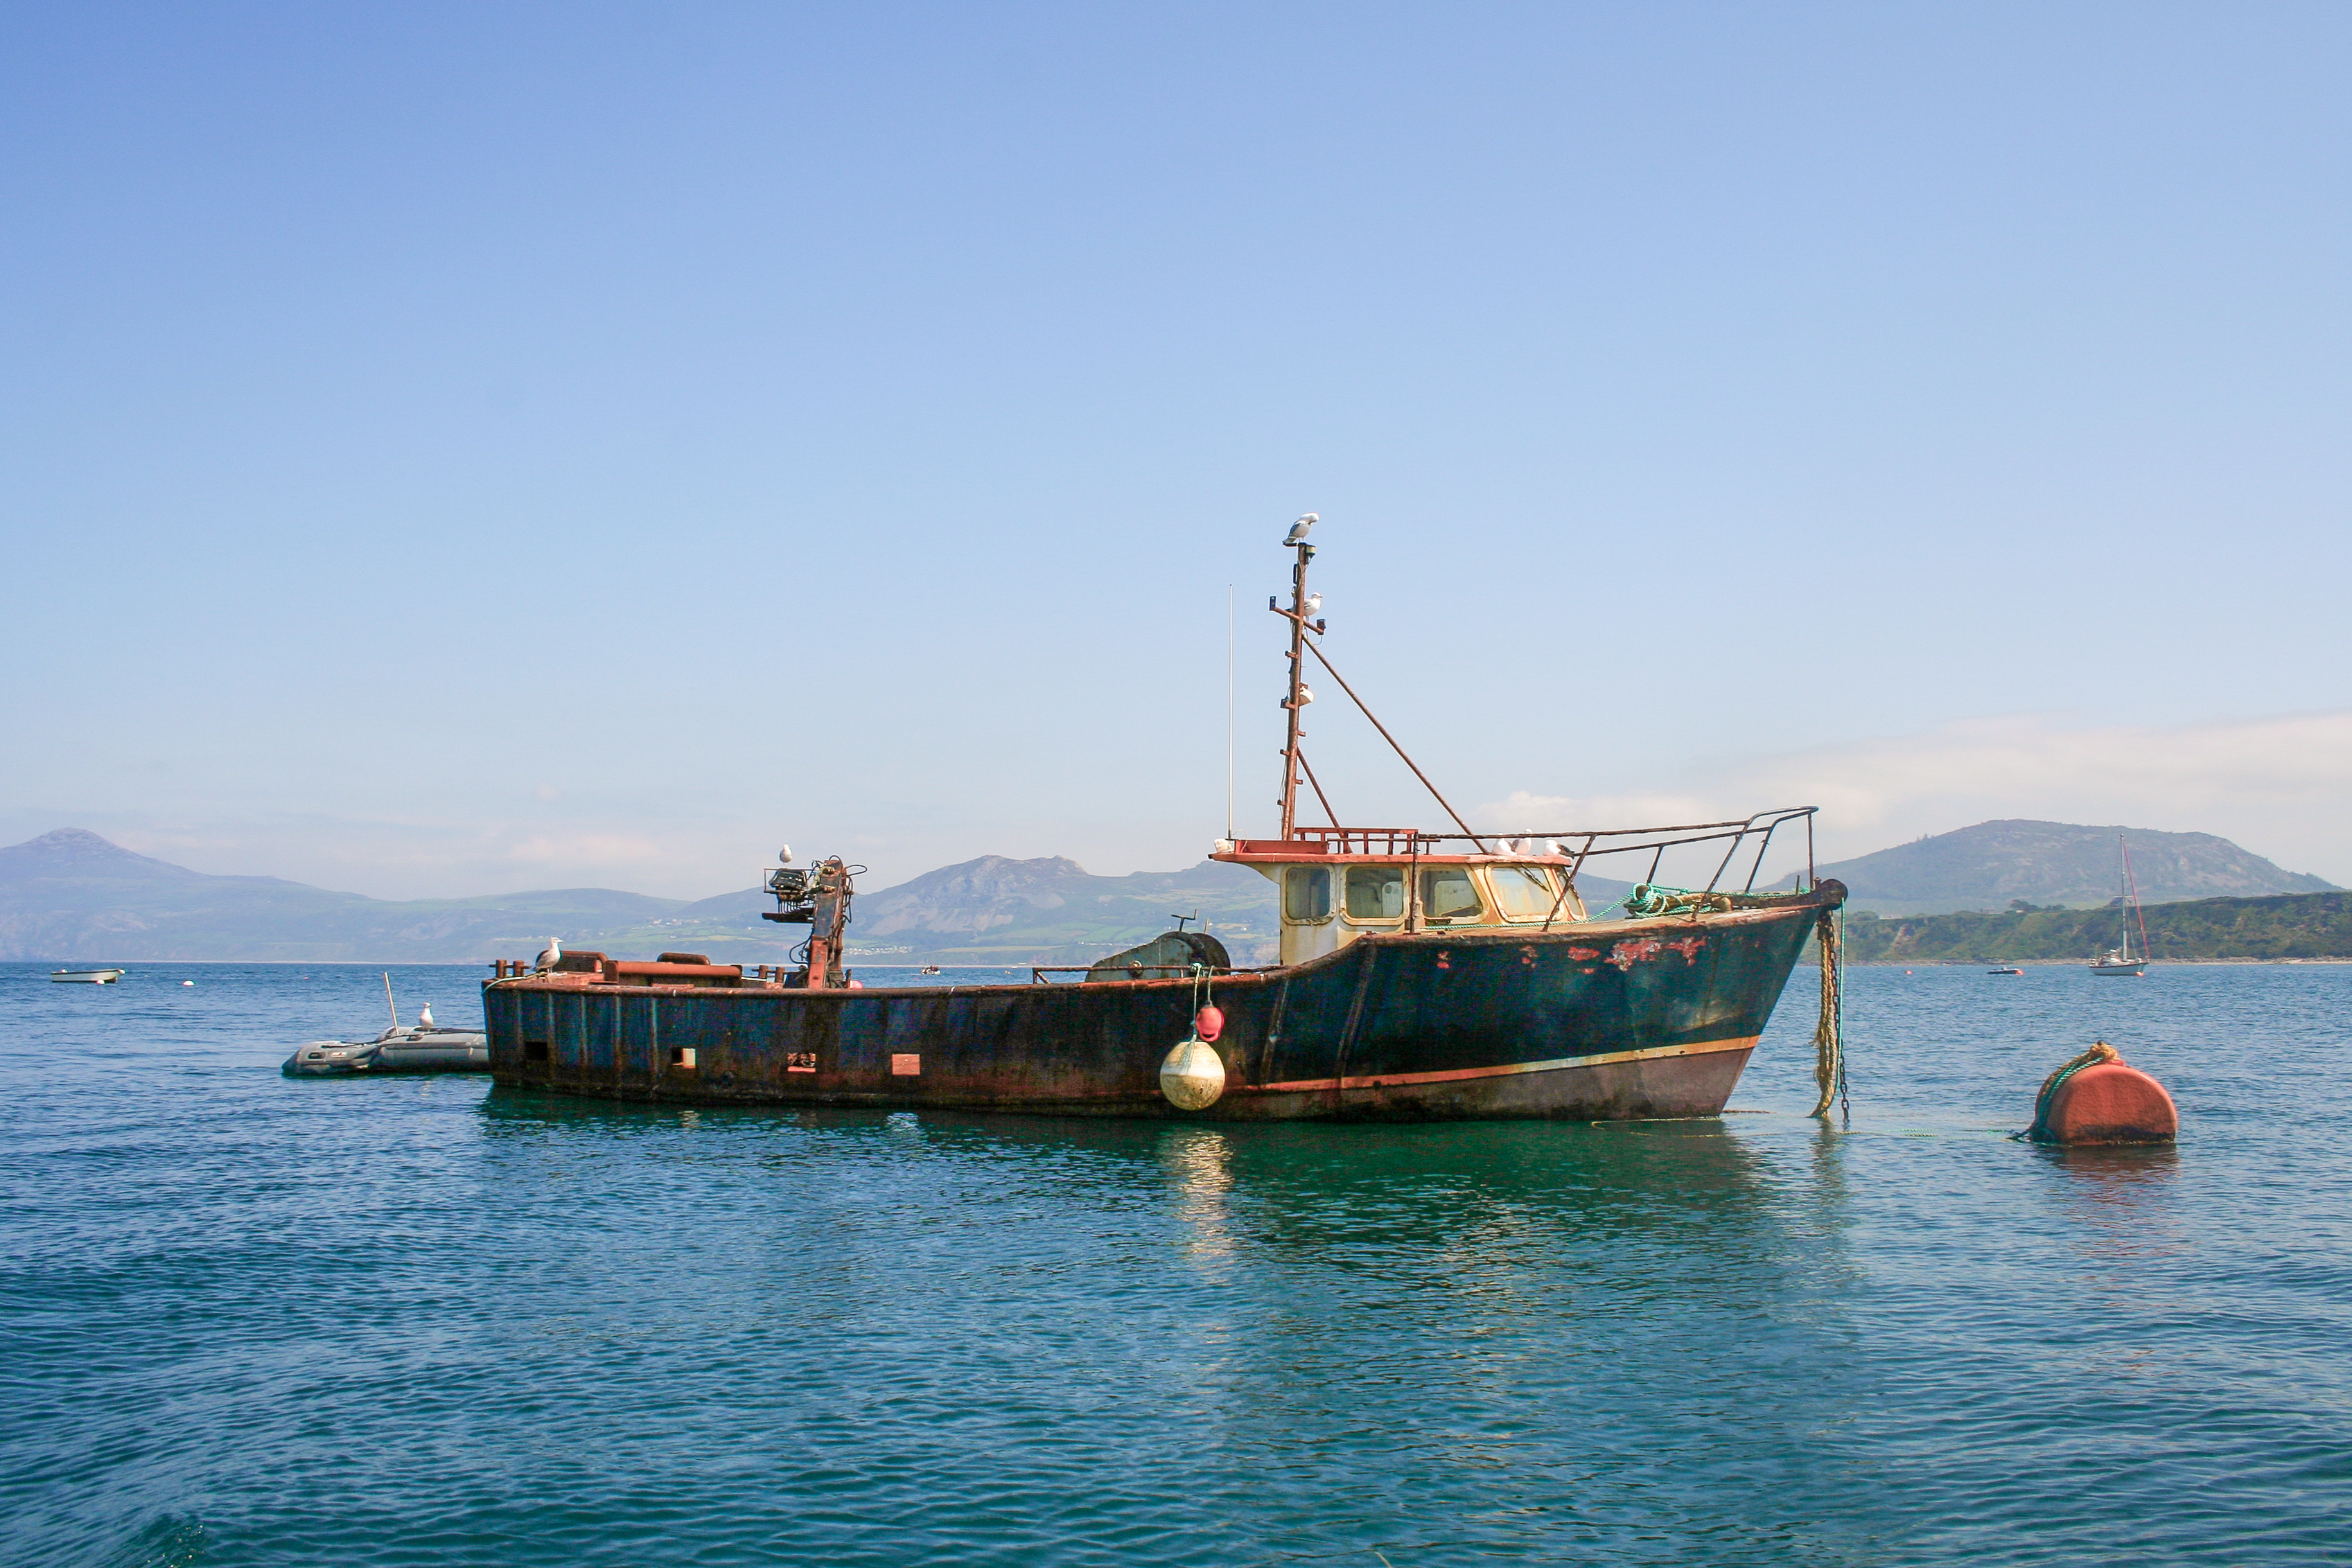
fishing, boat, vessel, sea, buoy, seagulls, rusty, hull, mast, mountains, morfa, nefyn, water transportation, vehicle, watercraft, ship, fishing vessel, ocean, tourism, vacation, fishing trawler, cargo ship